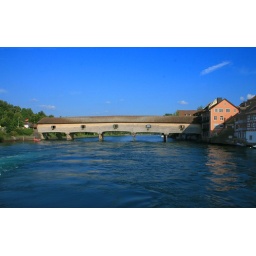
Wooden bridge over river Rhein connecting Switzerland (right) and Germany (left), the Swiss village is called &amp;quot;Diessenhofen&amp;quot;.